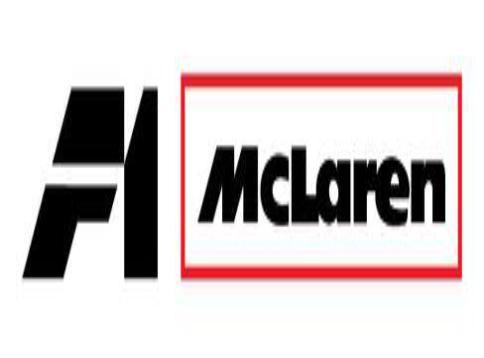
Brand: mclaren
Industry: Transportation